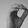
ASL letter: O